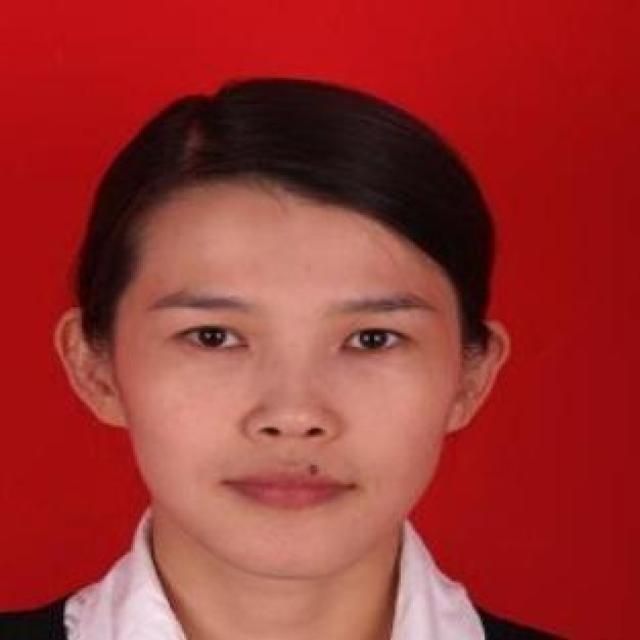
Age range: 21-44